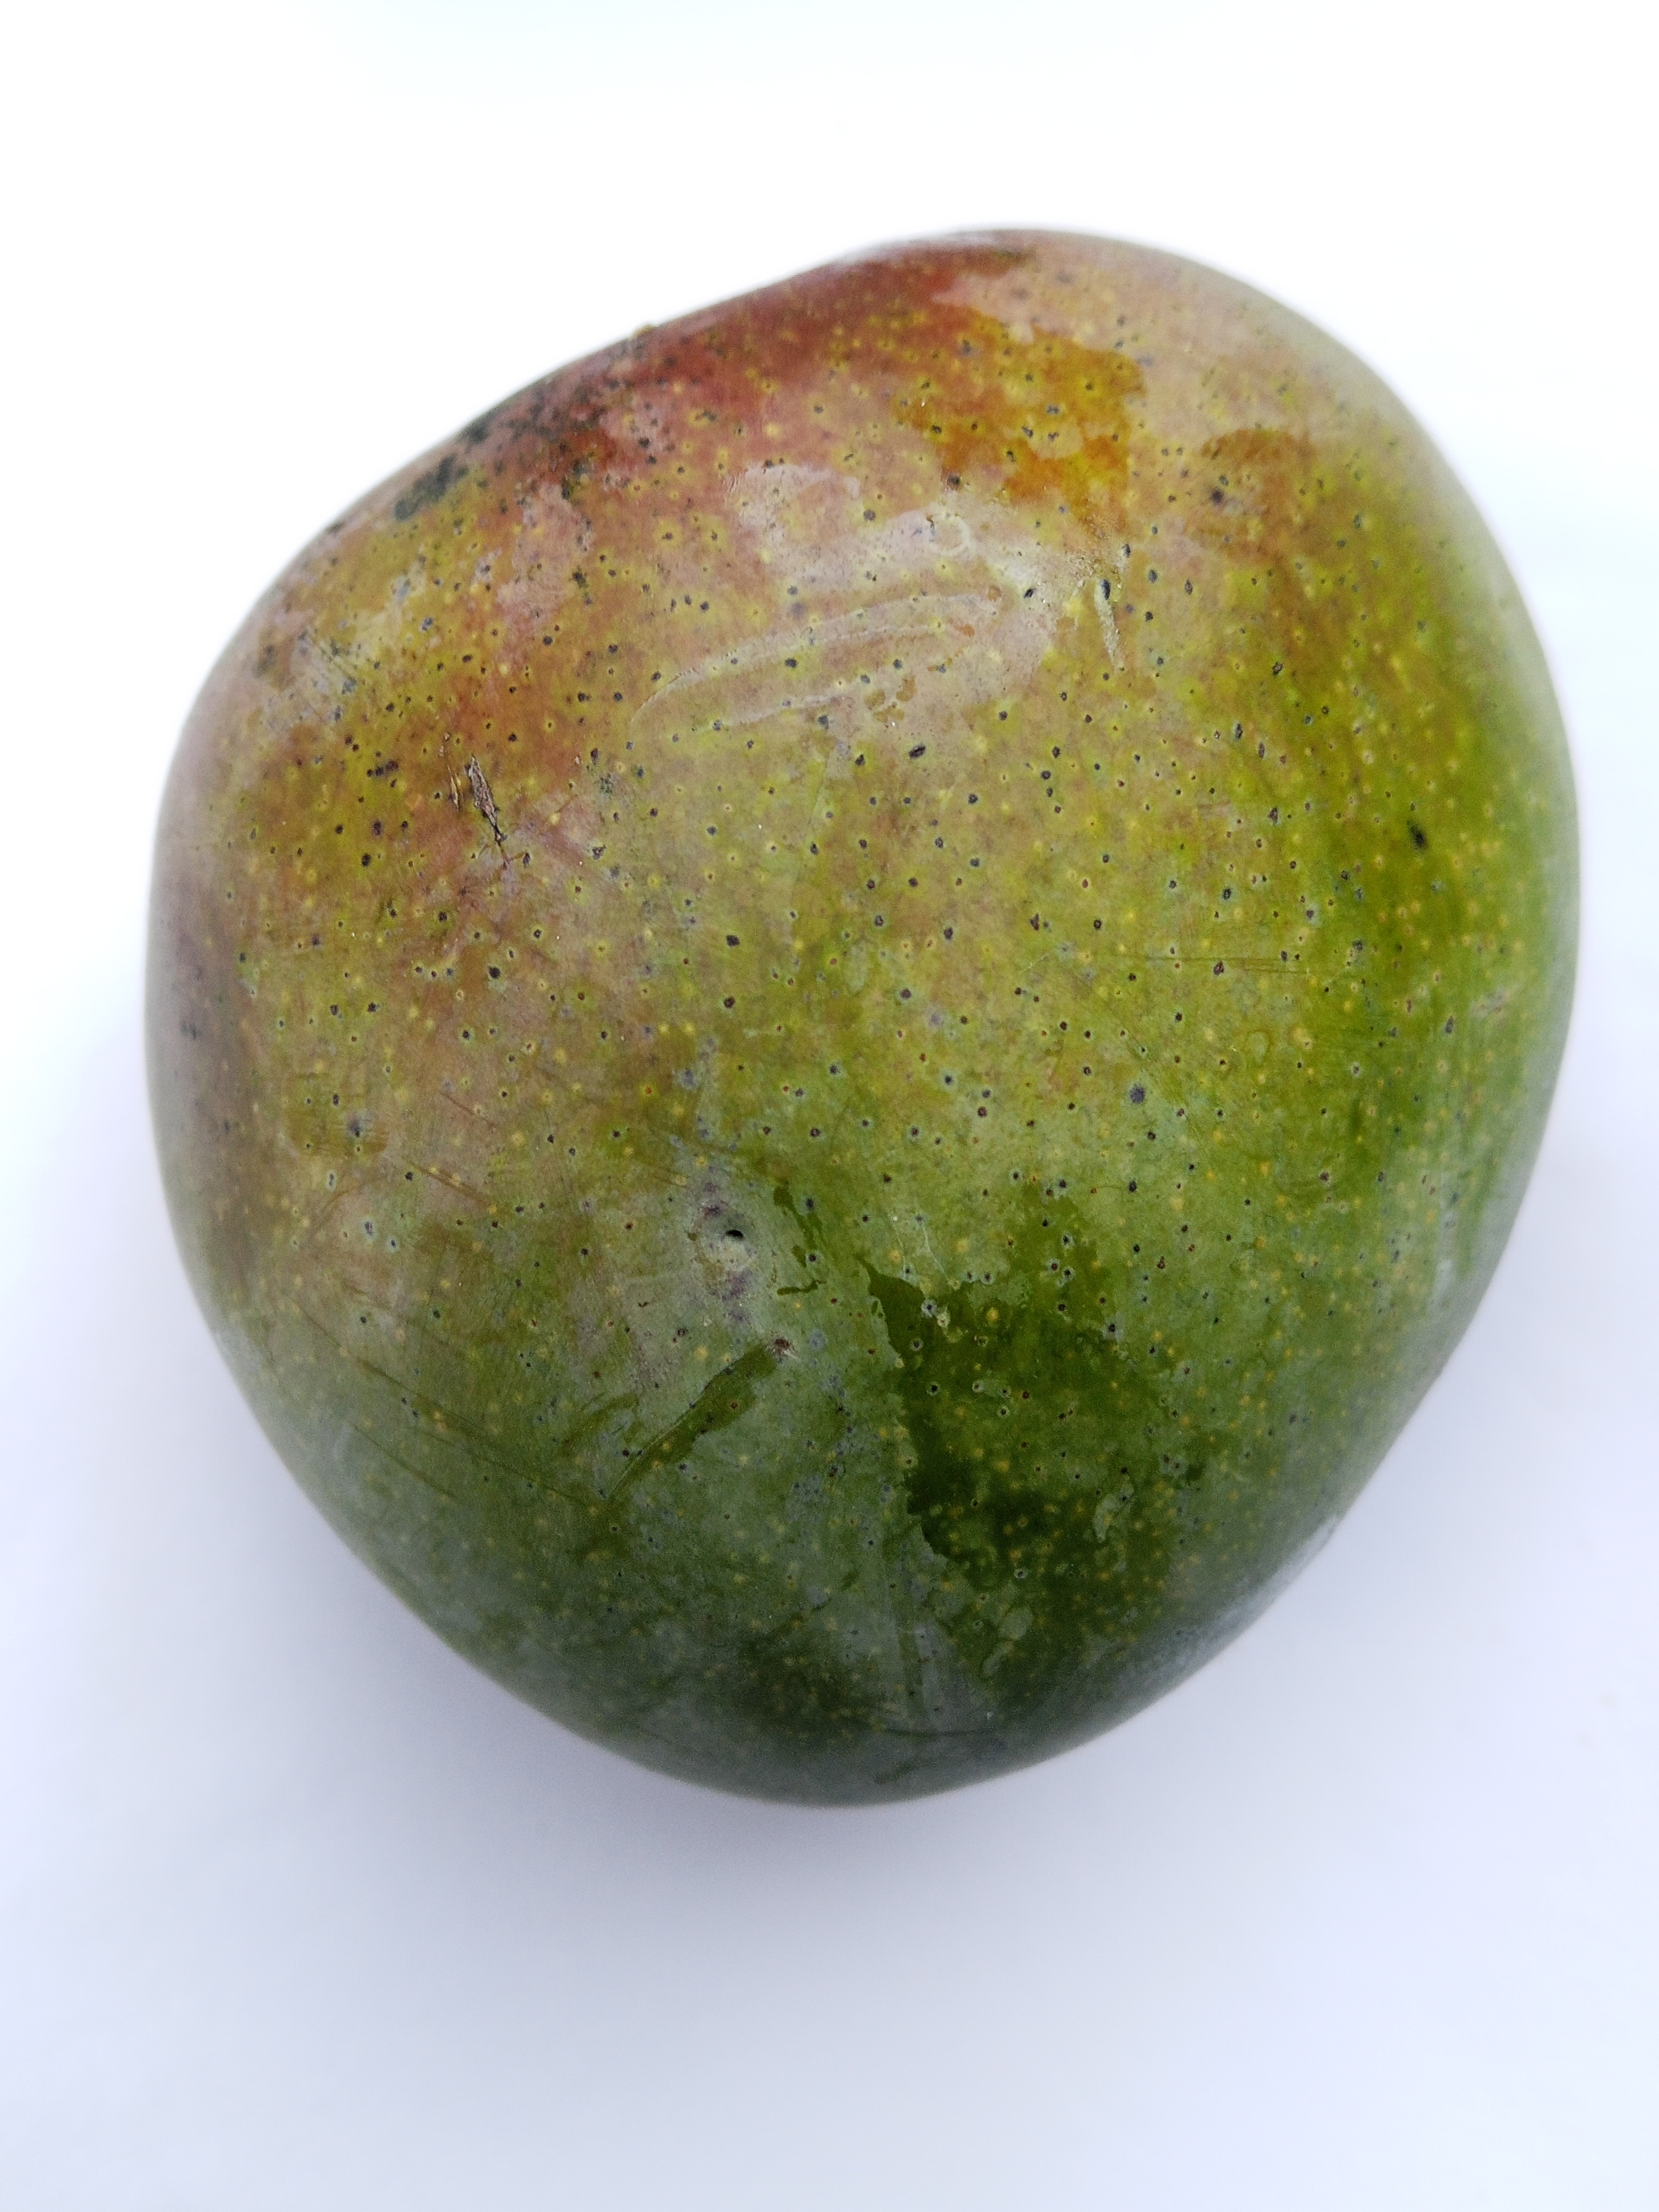
Mango variety: Bari 4